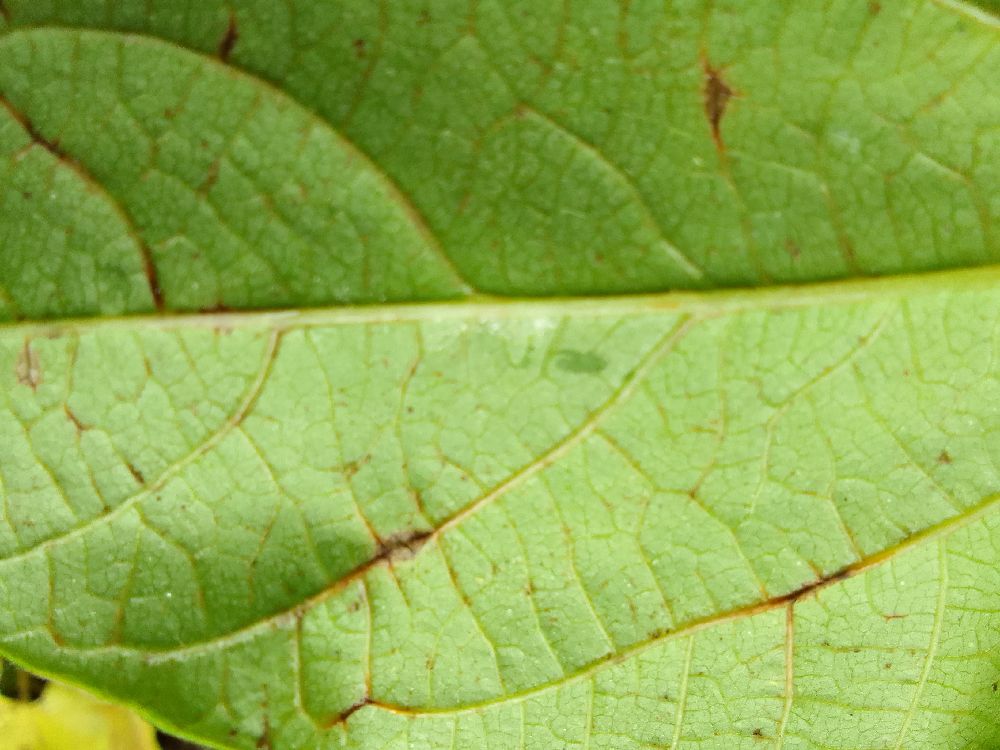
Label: anthracnose